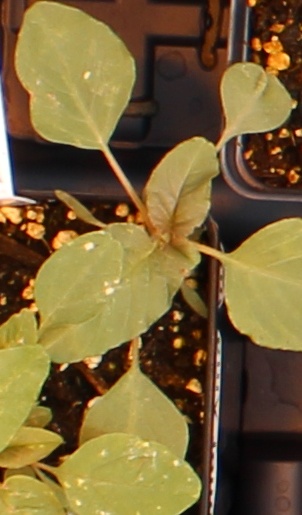
Label: Palmer Amaranth